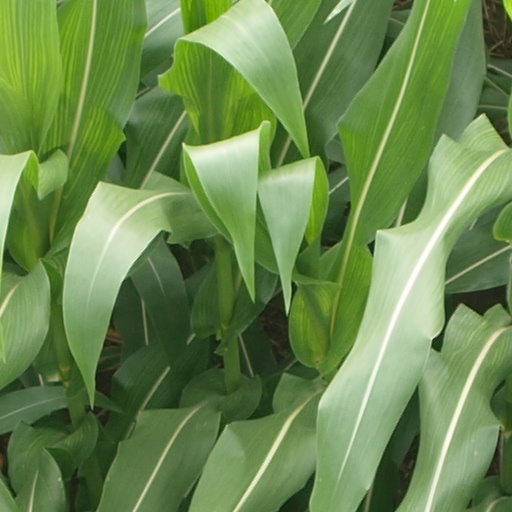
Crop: maize; corn